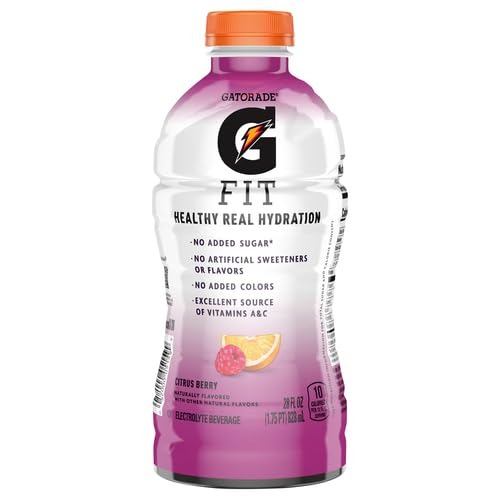
Item Name: G-Fit Citrus Berry 28oz
Bullet Point: G-Fit Citrus Berry 28oz
Value: 28.0
Unit: Fl Oz

Price: 2.99